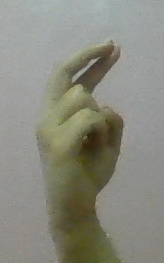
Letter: zay